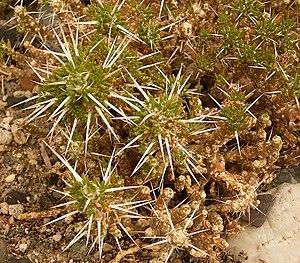
La province de Chubut est une province de l’Argentine, située en Patagonie, entre les 42ᵉ et 46ᵉ parallèles sud.